The Gospel of the Flying Spaghetti Monster

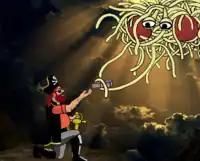
FSM giving the "I'd Really Rather You Didn'ts" tablets to Captain Mosey

The book contains the Eight "I'd Really Rather You Didn'ts", adherence to which enables Pastafarians to ascend to heaven, which includes a stripper factory and beer volcano. According to "The Gospel", Mosey the Pirate captain received ten stone tablets as advice from the Flying Spaghetti Monster. Of these original ten "I'd Really Rather You Didn'ts", two were dropped on the way down from Mount Salsa. This event "partly accounts for Pastafarians' flimsy moral standards." The "I'd Really Rather You Didn'ts" address a broad array of behavior, from sexual conduct to nutrition. One reviewer commented that this parody of the Ten Commandments "reads like a bitter shopping list of the same criticisms" given to organized religions. One commandment is "I'd really rather you didn't build multimillion-dollar synagogues / churches / temples / mosques / shrines to [His] Noodly Goodness when the money could be better spent ending poverty, curing diseases, living in peace, loving with passion and lowering the cost of cable."